Intermediate spiral galaxy

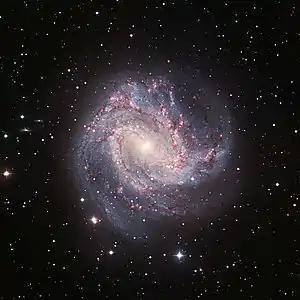
Messier 83 is an intermediate spiral galaxy of type SABc located in the constellation Hydra.

An intermediate spiral galaxy is a galaxy that is in between the classifications of a barred spiral galaxy and an unbarred spiral galaxy. It is designated as SAB in the galaxy morphological classification system devised by Gerard de Vaucouleurs. Subtypes are labeled as SAB0, SABa, SABb, or SABc, following a sequence analogous to the Hubble sequence for barred and unbarred spirals. The subtype (0, a, b, or c) is based on the relative prominence of the central bulge and how tightly wound the spiral arms are.